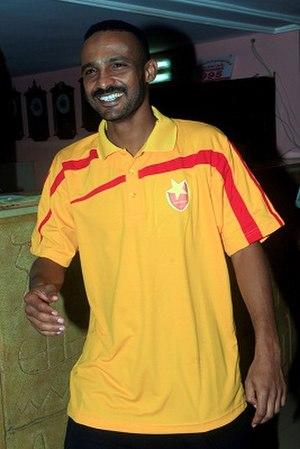
Haitham Mustafa Ahmed Karar est un footballeur soudanais né le 19 juillet 1977. Il joue au poste de milieu de terrain.